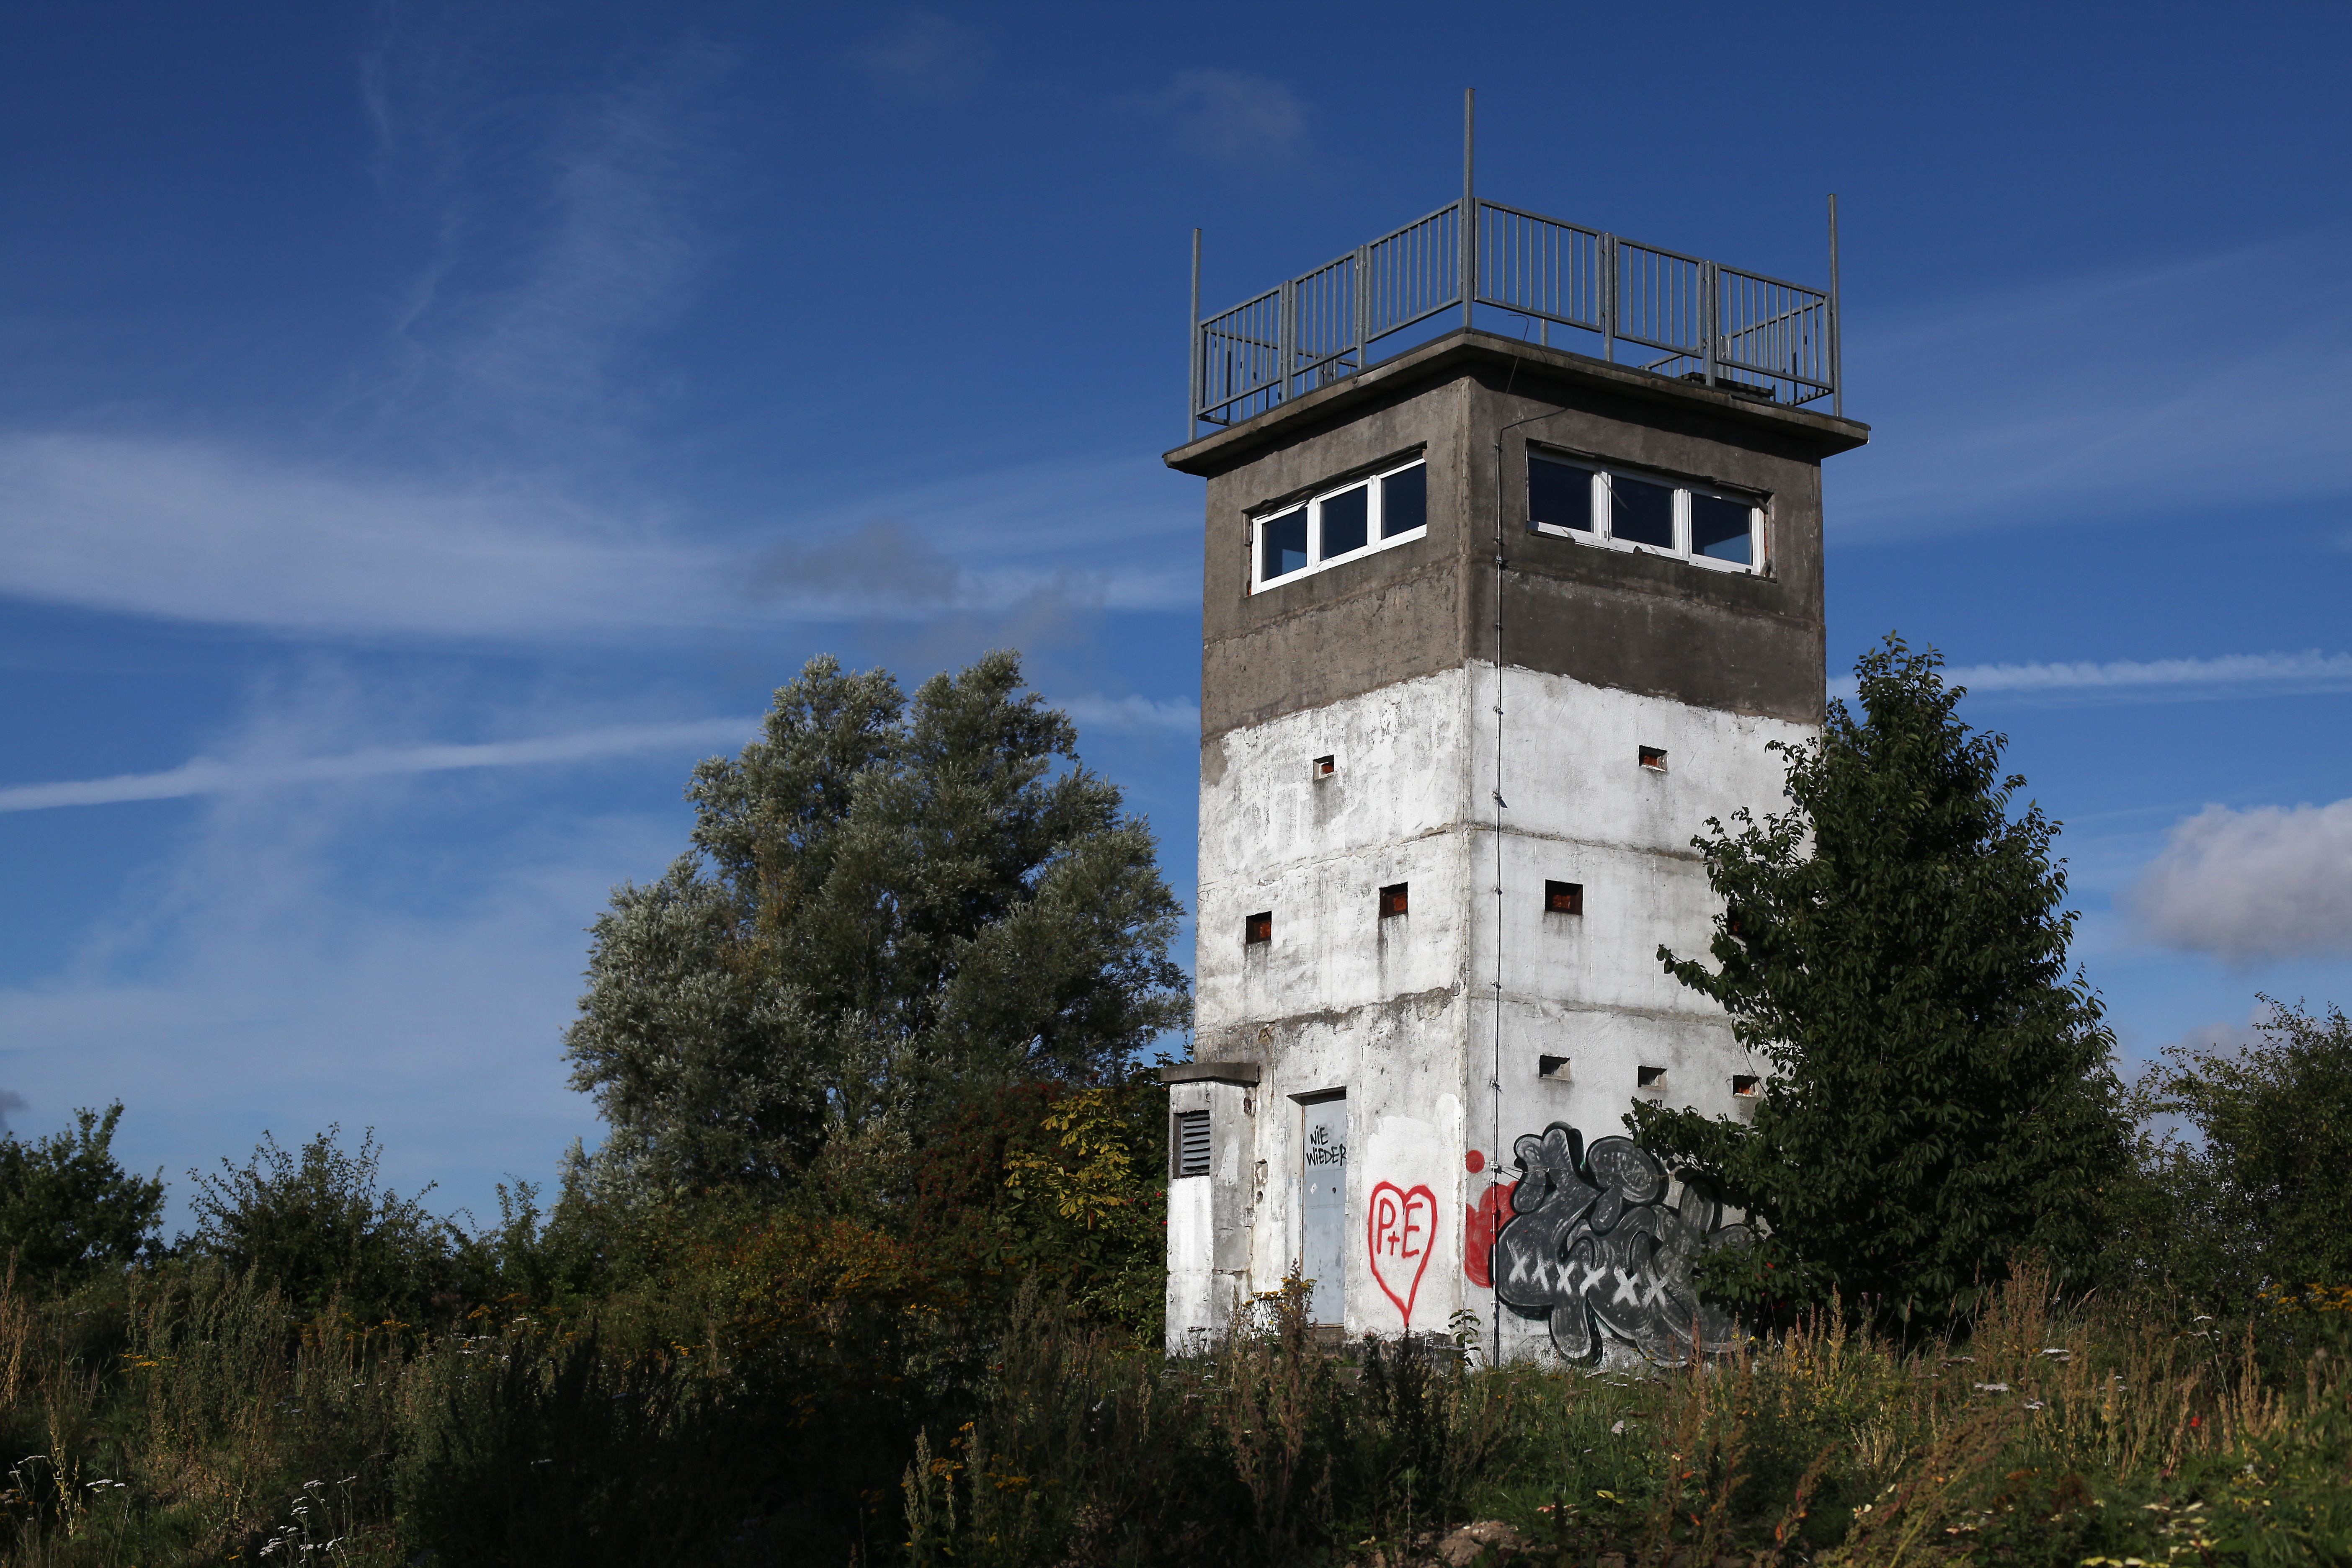
architecture, sky, tower, landmark, tower block, bell tower, germany, history, border, historically, world war, masonry, watchtower, ddr, relic, defensive tower, cold war, federal republic of germany, iron curtain